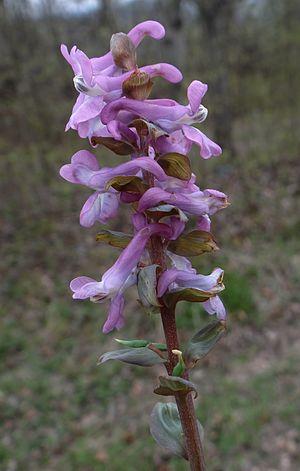
La Corydale à bulbe plein, également appelée Corydale à tubercule plein, est une espèce de plante herbacée de la famille des Fumariaceae selon la classification classique, et des Papaveraceae selon la classification phylogénétique.